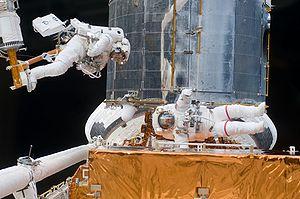
Le télescope spatial Hubble est un télescope spatial développé par la NASA avec une participation de l'Agence spatiale européenne, opérationnel depuis 1990. Son miroir de grande taille, qui lui permet de restituer des images avec une résolution angulaire inférieure à 0,1 seconde d'arc, ainsi que sa capacité à observer à l'aide d'imageurs et de spectroscopes dans l'infrarouge proche et l'ultraviolet, lui permettent de surclasser, pour de nombreux types d'observation, les instruments au sol les plus puissants, handicapés par la présence de l'atmosphère terrestre. Les données collectées par Hubble ont contribué à des découvertes de grande portée dans le domaine de l'astrophysique, telles, que la mesure du taux d'expansion de l'Univers, la confirmation de la présence de trous noirs supermassifs au centre des galaxies, ou l'existence de la matière noire et de l'énergie noire.